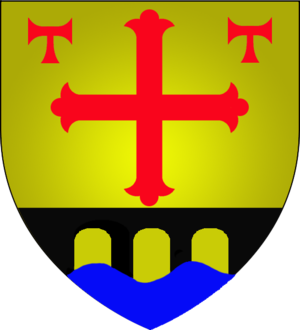
Berdorf
Berdorfs våben
Berdorf er en kommune og et byområde i Luxembourg. Kommunen, som har et areal på 21,93 km², ligger i kantonen Echternach i distriktet Grevenmacher. I 2005 havde kommunen 1.432 indbyggere.